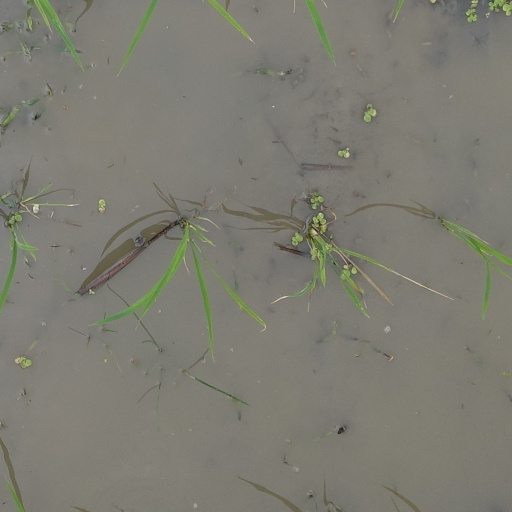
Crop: rice